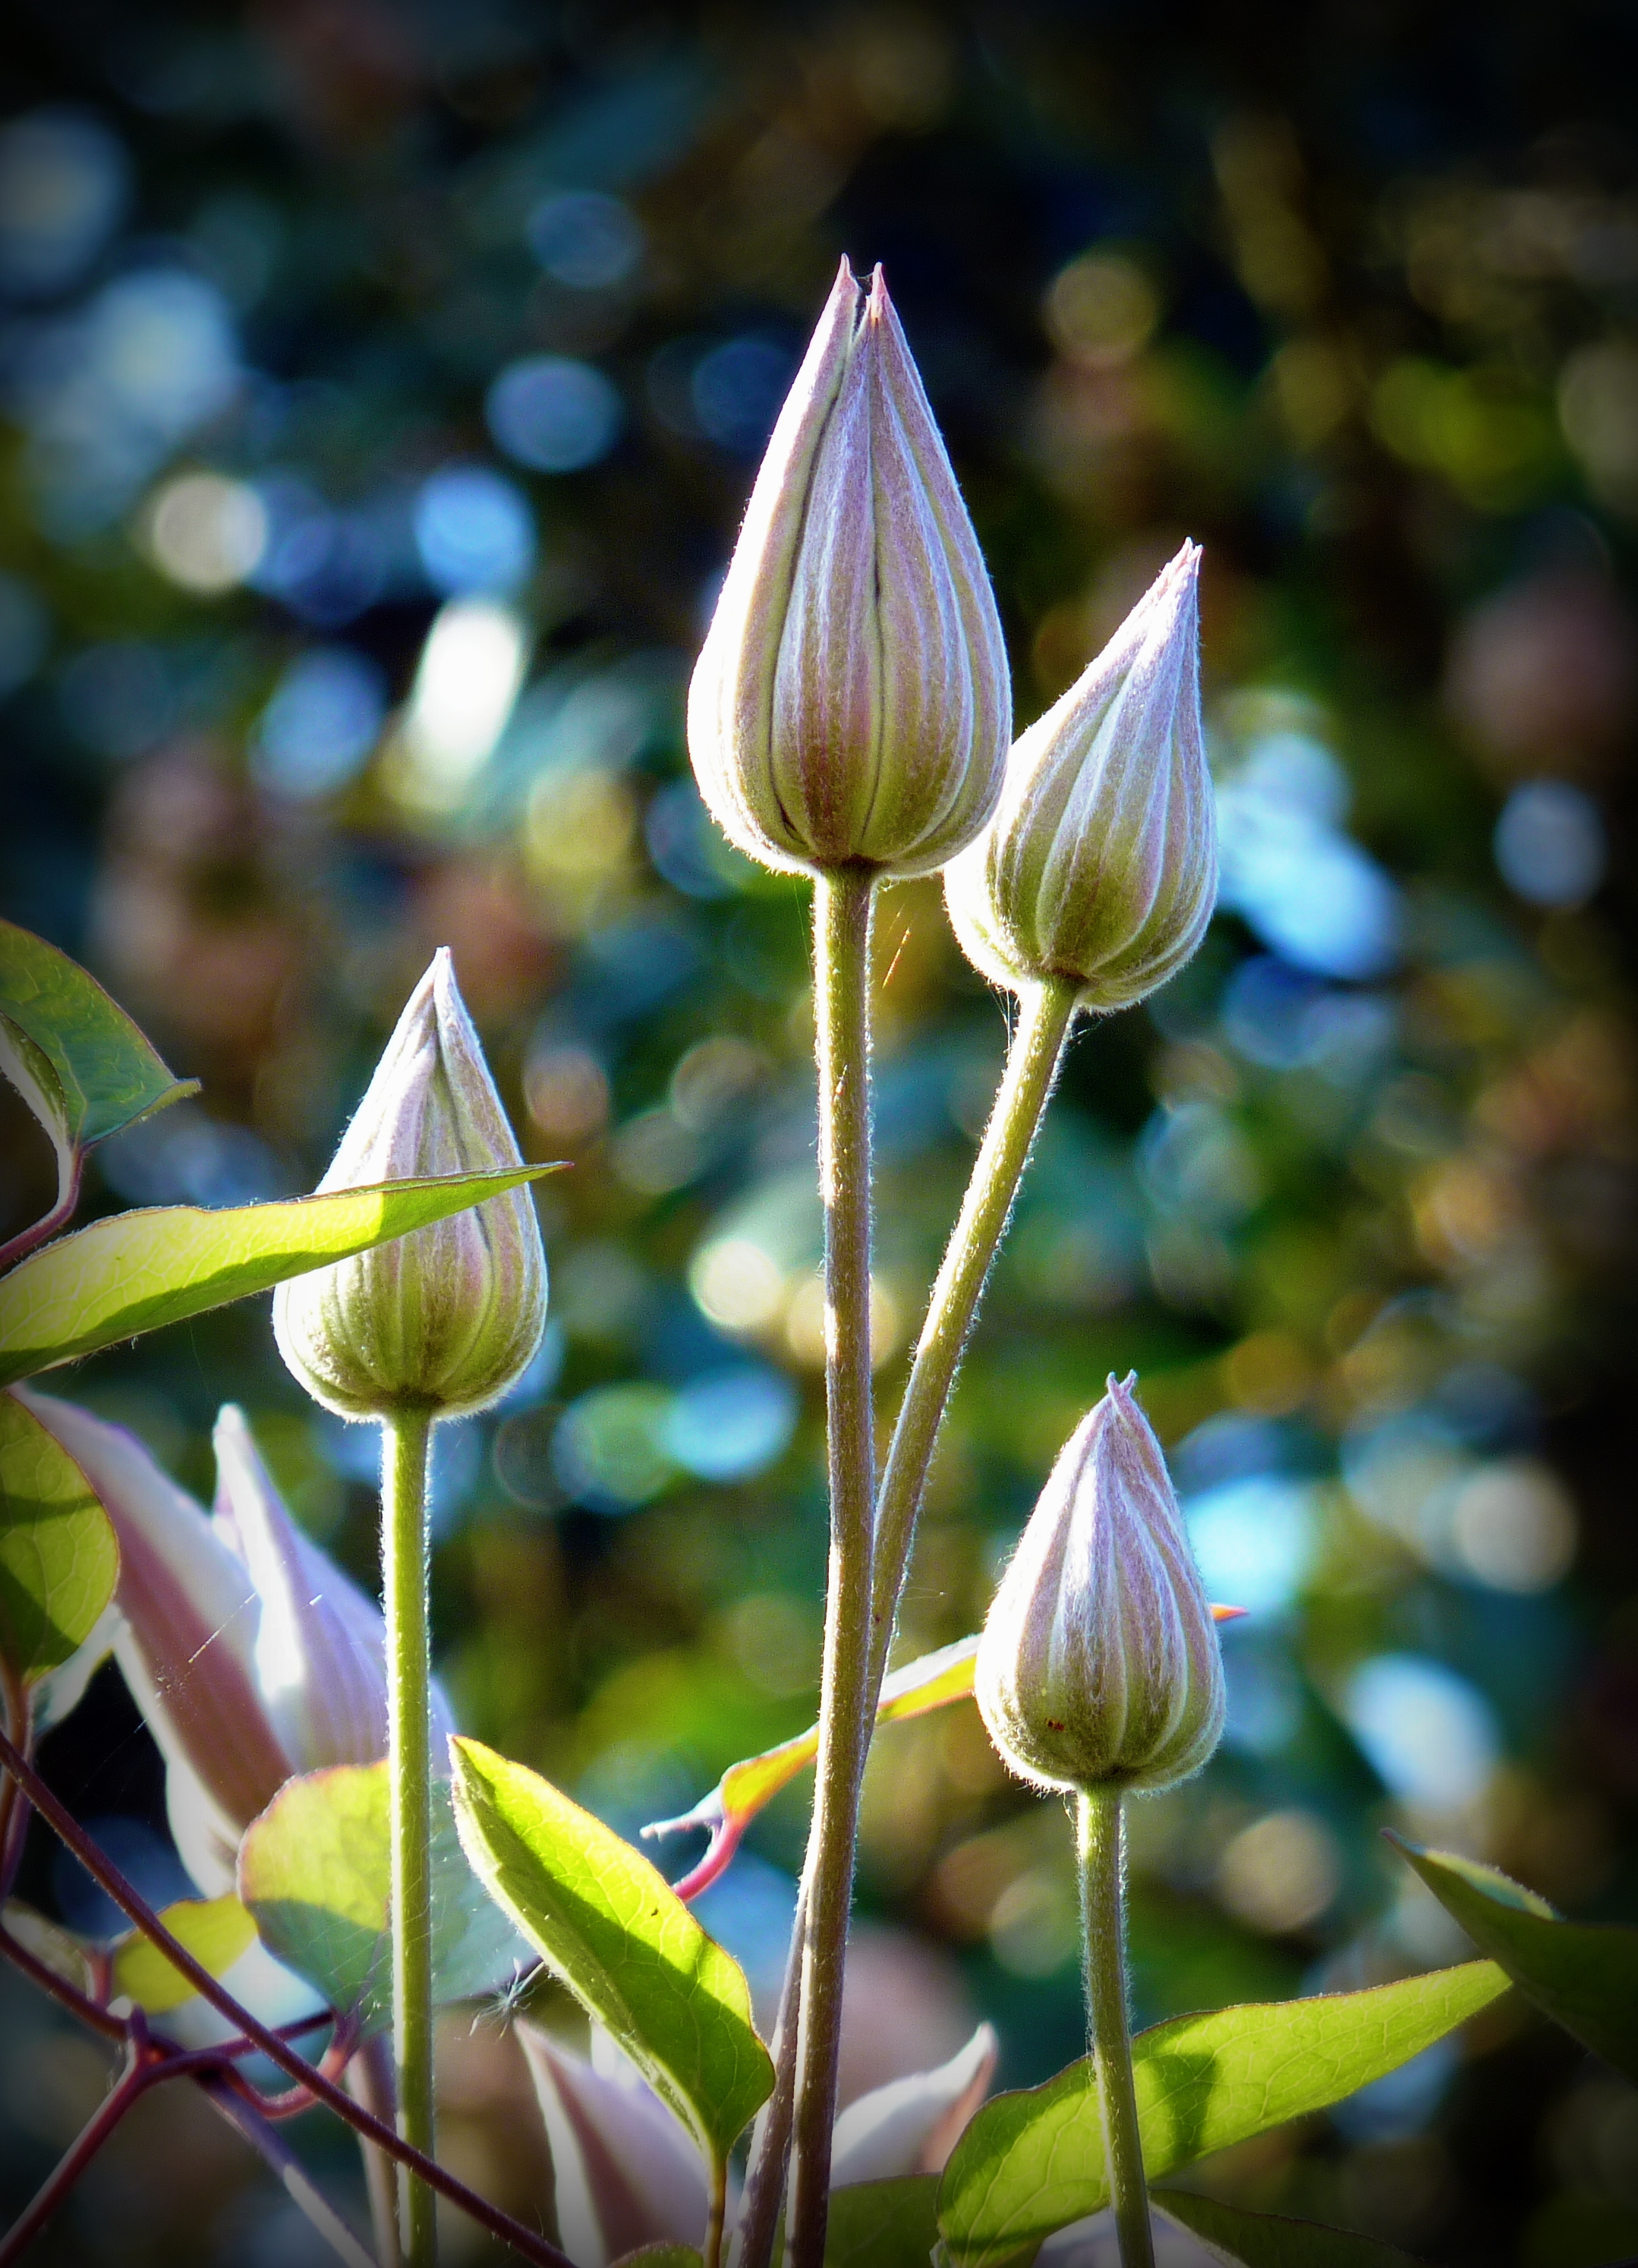
nature, blossom, plant, leaf, flower, petal, botany, garden, aquatic plant, flora, wildflower, flowers, hdr, effects, bud, fz38, macro photography, flowering plant, plant stem, land plant, fawn lily